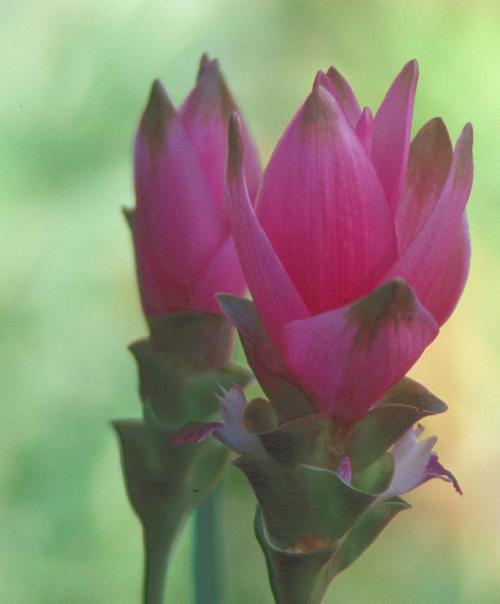
Label: siam tulip